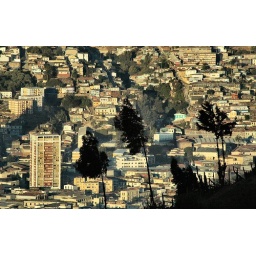
Valparaiso. from Cerro Alegre, trees in black